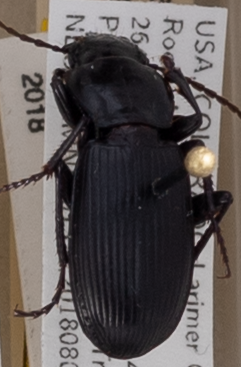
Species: Pterostichus protractus
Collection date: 2018-08-06
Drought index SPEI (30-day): -0.23
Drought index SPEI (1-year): -1.082
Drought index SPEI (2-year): -0.46